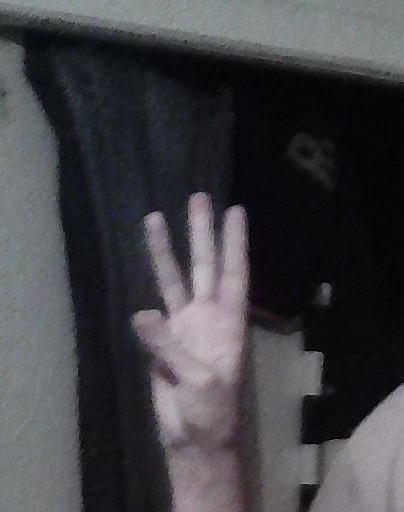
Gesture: three